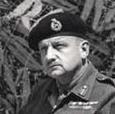
Age: 46